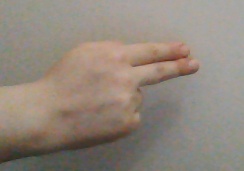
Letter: ain